Barçagate

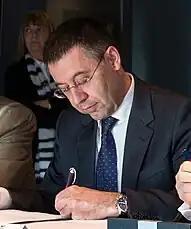
FC Barcelona president Josep Maria Bartomeu in 2014

The I3 Ventures case, also known as Barçagate or Bartogate, was an alleged defamation campaign of FC Barcelona on social media uncovered on 17 February 2020 by journalists Adrià Soldevila and Sergi Escudero of the program Què T'hi Jugues of Cadena SER. The alleged defamation campaign involved hiring a company called I3Ventures.sl to create states of opinion on social media, through dozens of "unofficial" accounts of the club that would be dedicated to protecting the image of Josep Maria Bartomeu (president of the club at that time) who is accused of rigging football matches for FC Barcelona and at the same time also attacking people from different areas of the Barça environment. The alleged targets of the defamation campaign included players like Lionel Messi or Gerard Piqué, former players such as Xavi, Carles Puyol and Pep Guardiola, and also local figures such as Víctor Font (pre-candidate for the presidency of the club), Joan Laporta, Jaume Roures, as well as profiles of pro-independence organizations and political figures such as Quim Torra and Carles Puigdemont, Òmnium Cultural, the Assemblea Nacional Catalana, and the Democratic Tsunami.